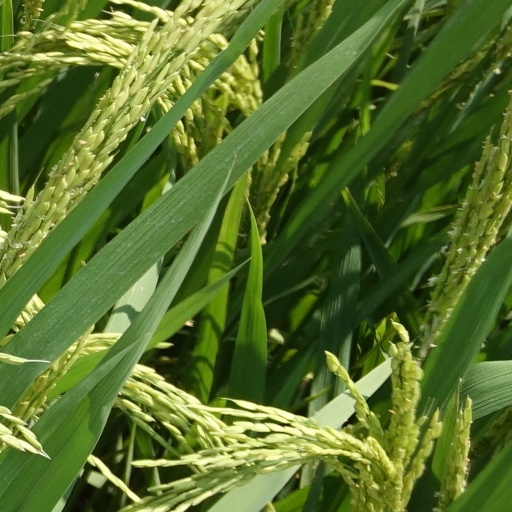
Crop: rice